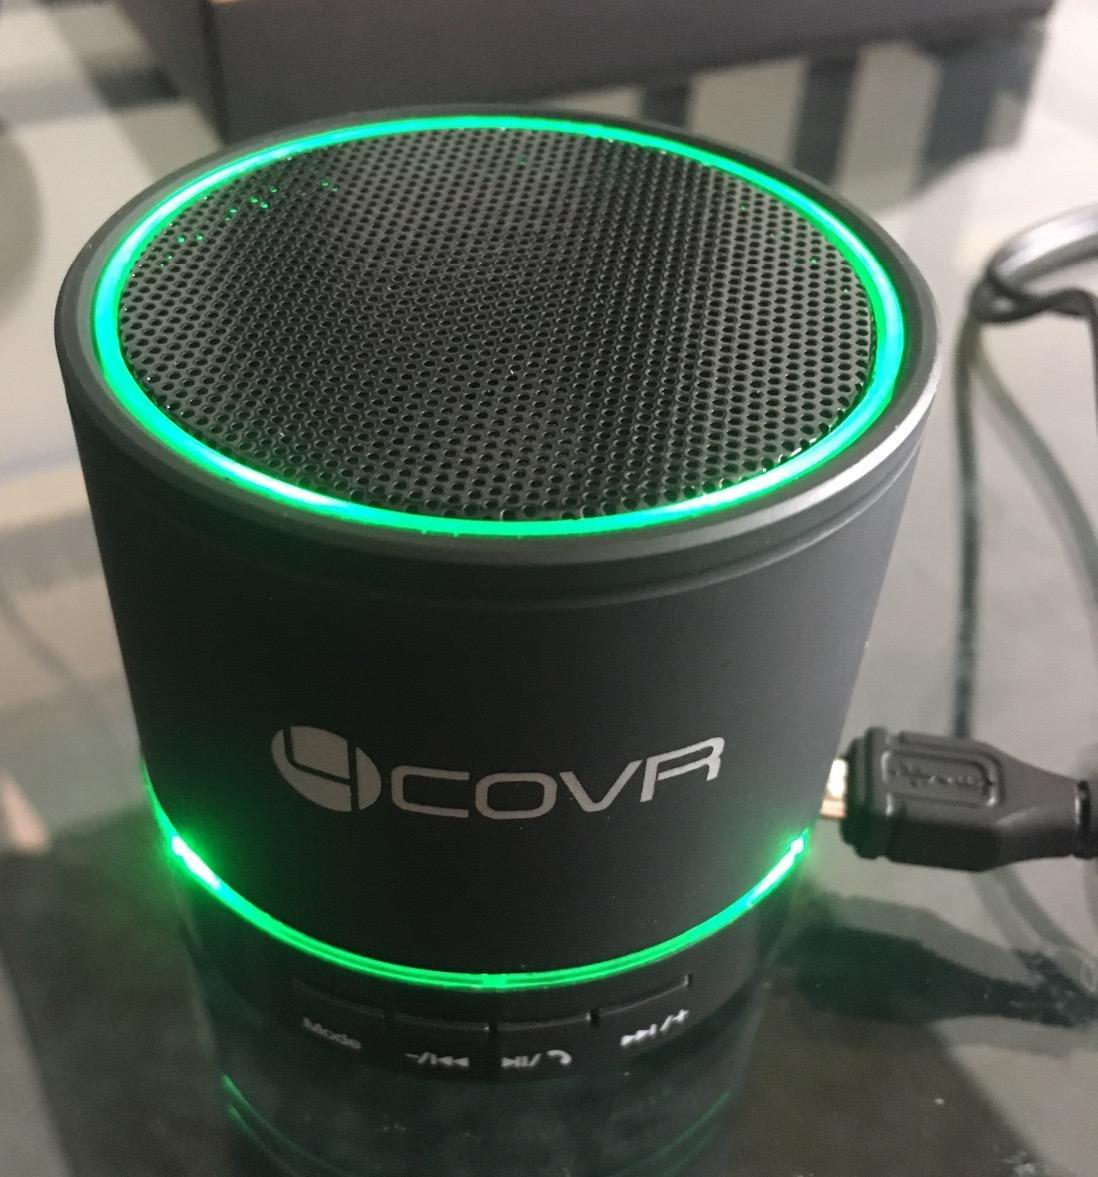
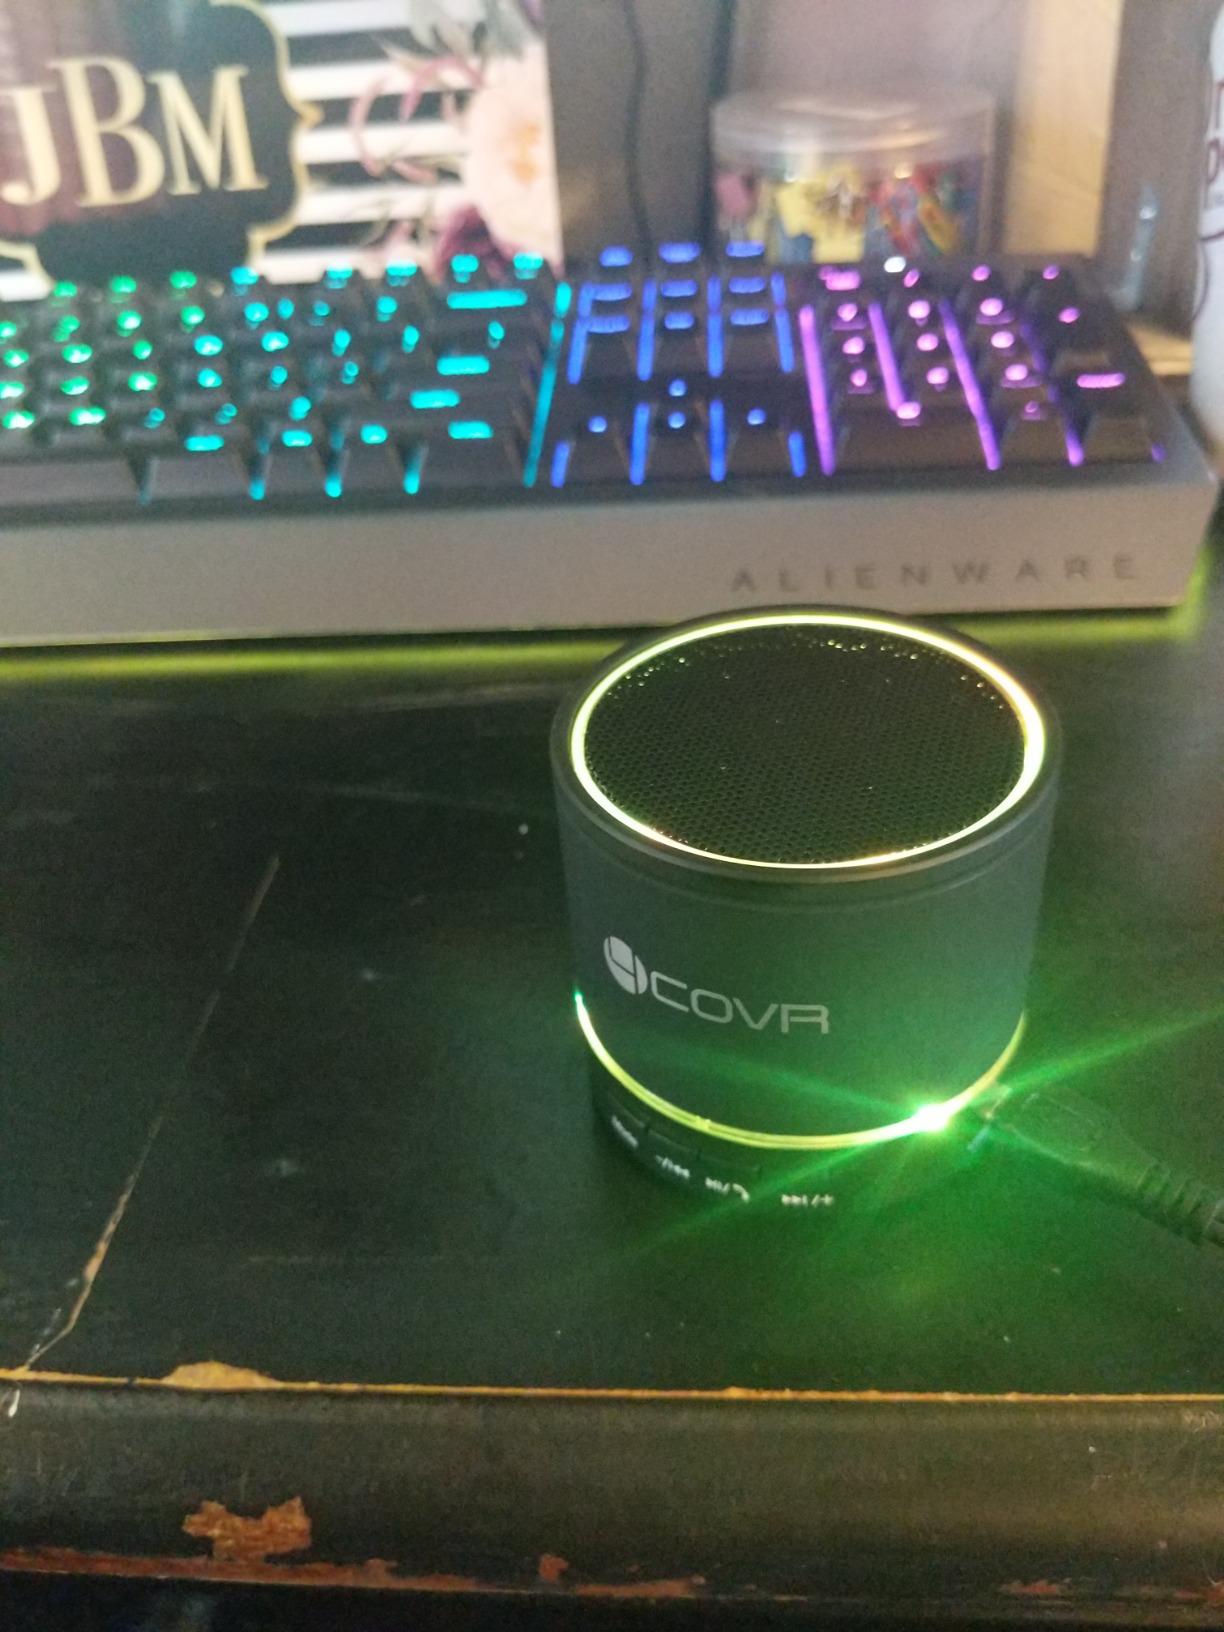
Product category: microphone
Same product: yes